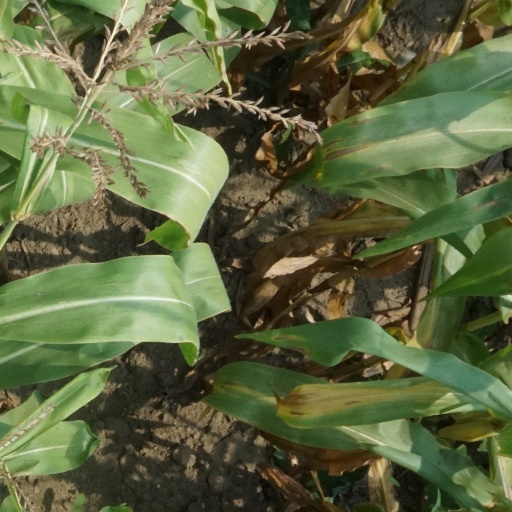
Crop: maize; corn